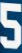
Number: 5